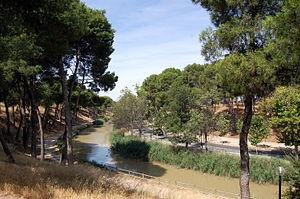
Le canal impérial d'Aragon est canal situé en Espagne, qui s'étend de Fontellas jusqu'à Fuentes de Ebro, où il rejoint l'Èbre.